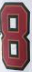
Number: 8